Popular Front of Moldova

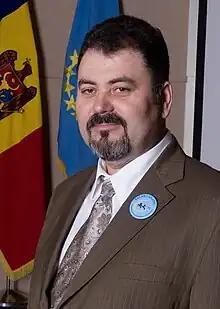
Anatol Șalaru

The precursor of the Front, the "Democratic Movement of Moldova" (1988–89) organized public meetings, demonstrations, and song festivals since February 1988, which gradually grew in size and intensity. In the streets, the center of public manifestations was the Stephen the Great Monument in Chișinău, and the adjacent park harboring "Aleea Clasicilor" ("The Aley of the Classics [of the Literature]").